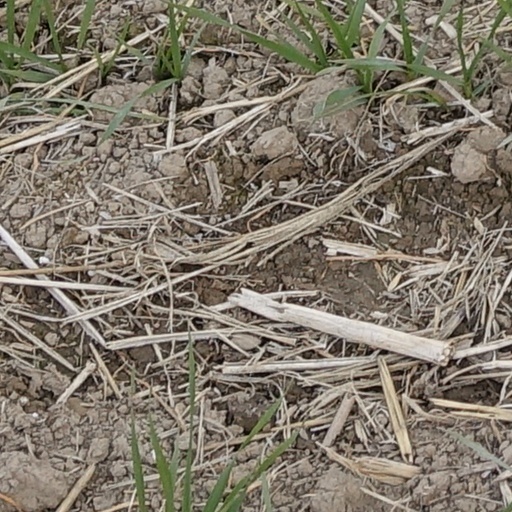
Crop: wheat